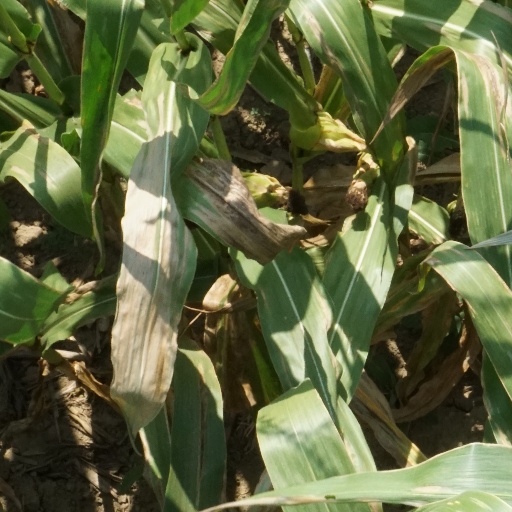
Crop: maize; corn